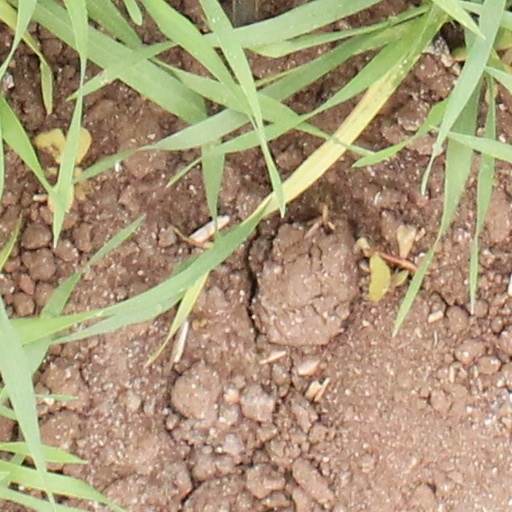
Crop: wheat